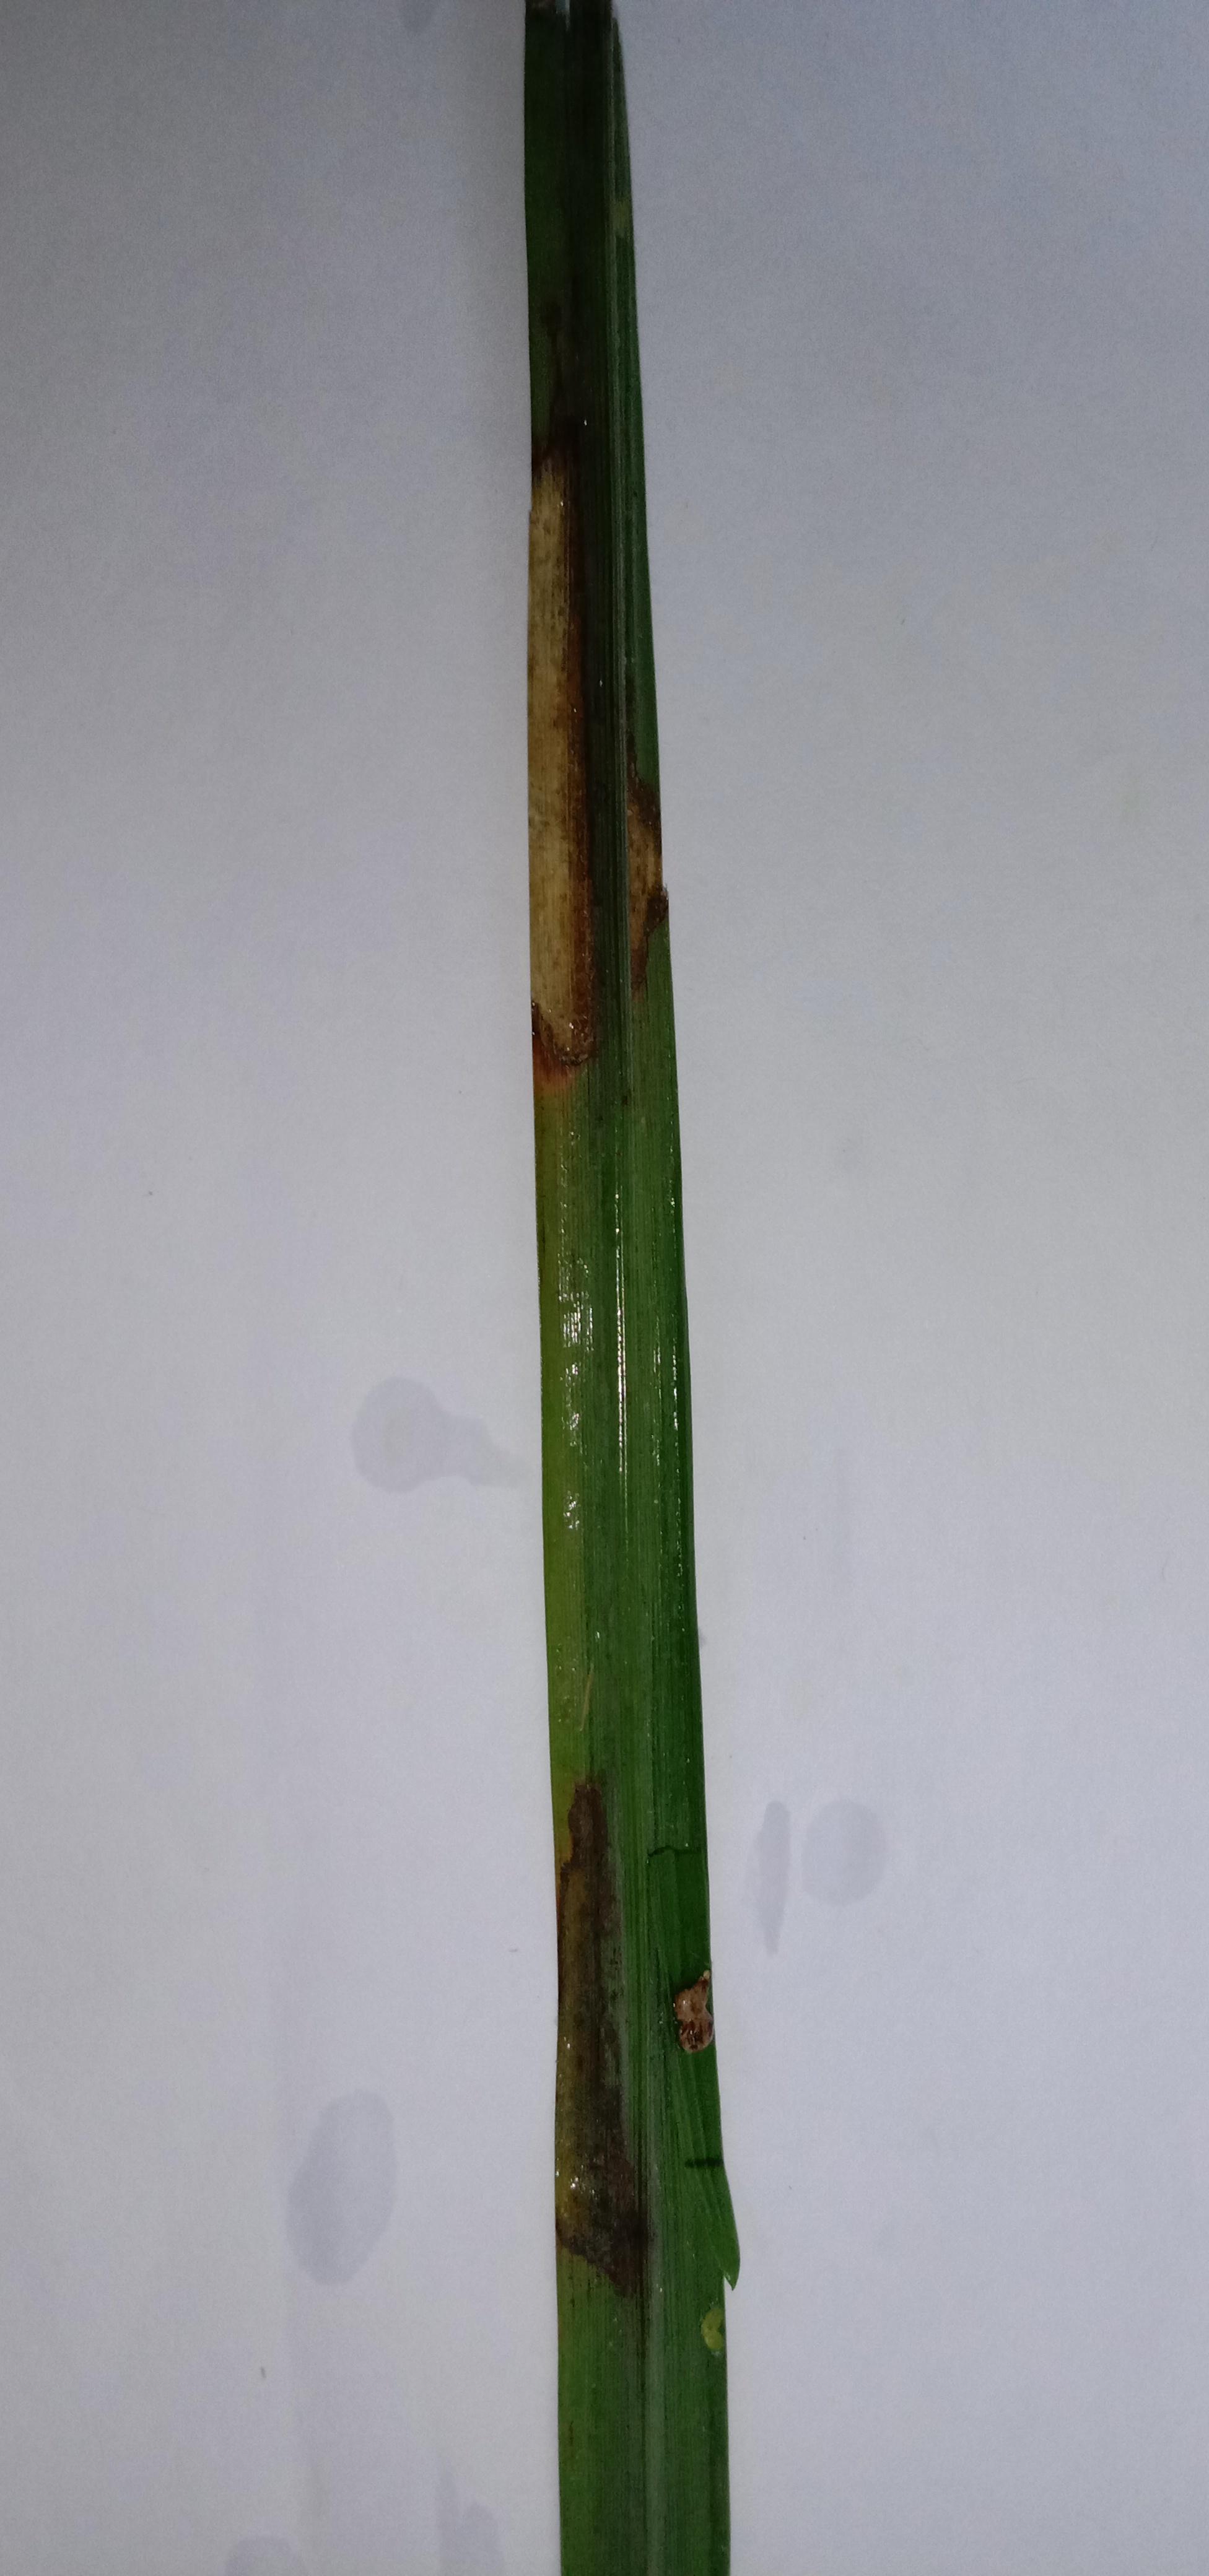
Label: Rice___Brown_Spot